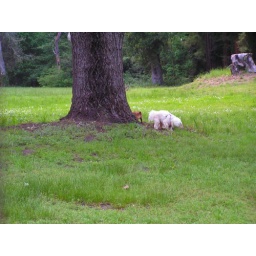
Oliver in the green grass